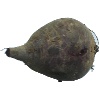
Label: beetroot